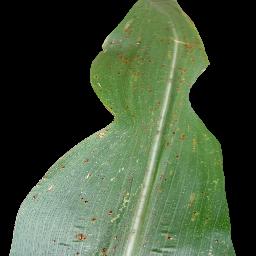
Label: Corn_(Maize)___Common_Rust